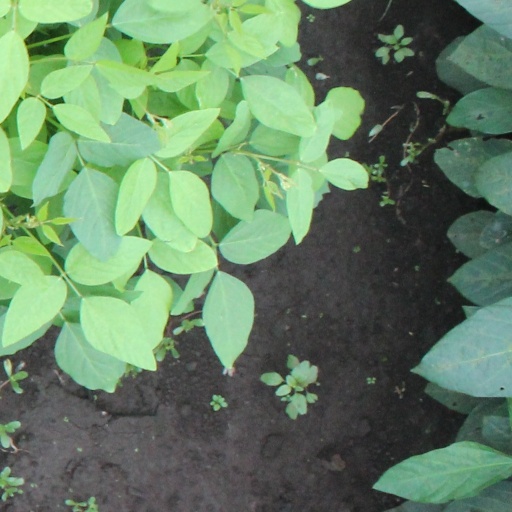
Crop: soybean